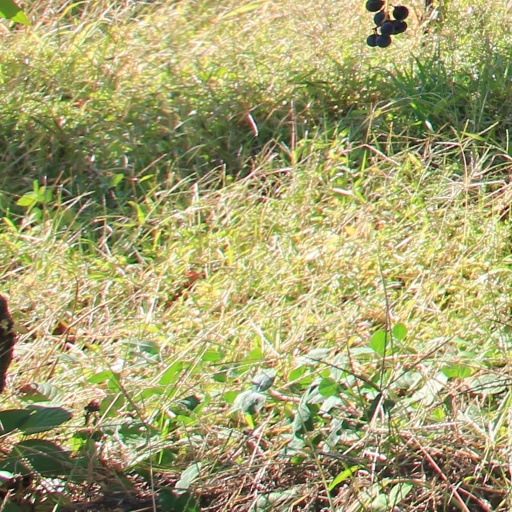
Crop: grape